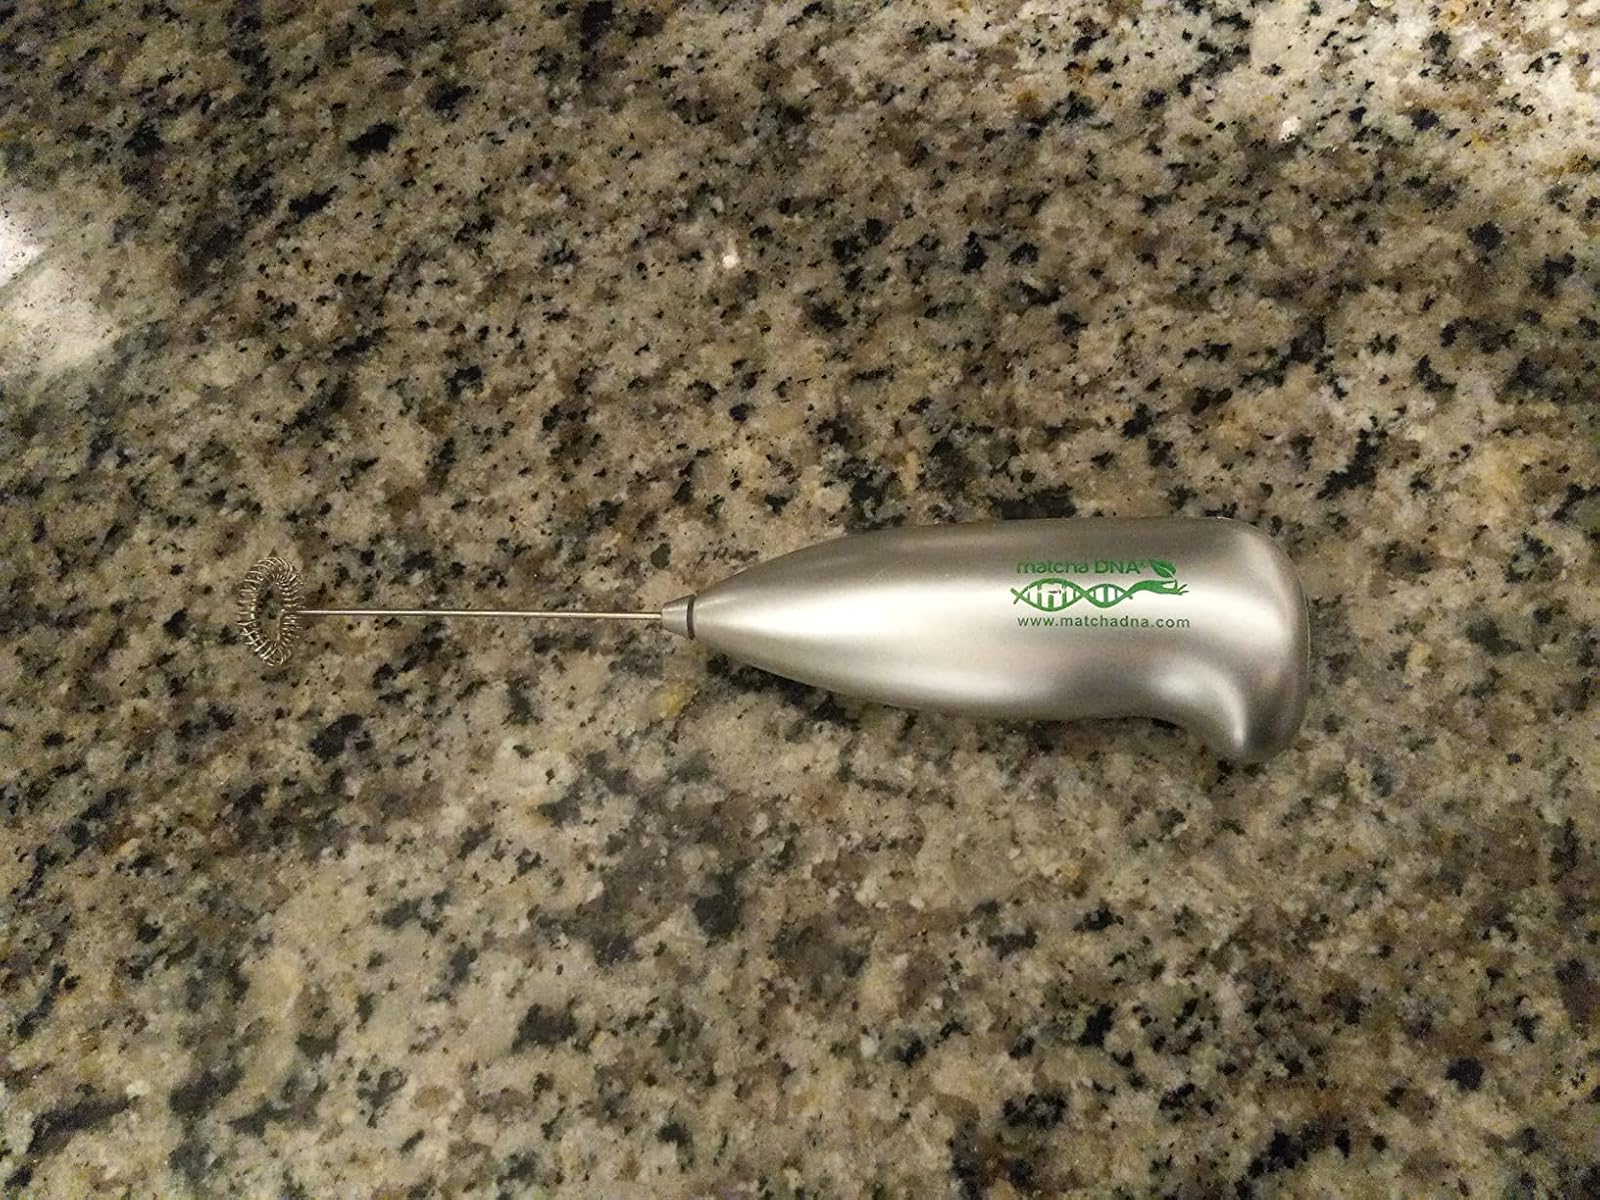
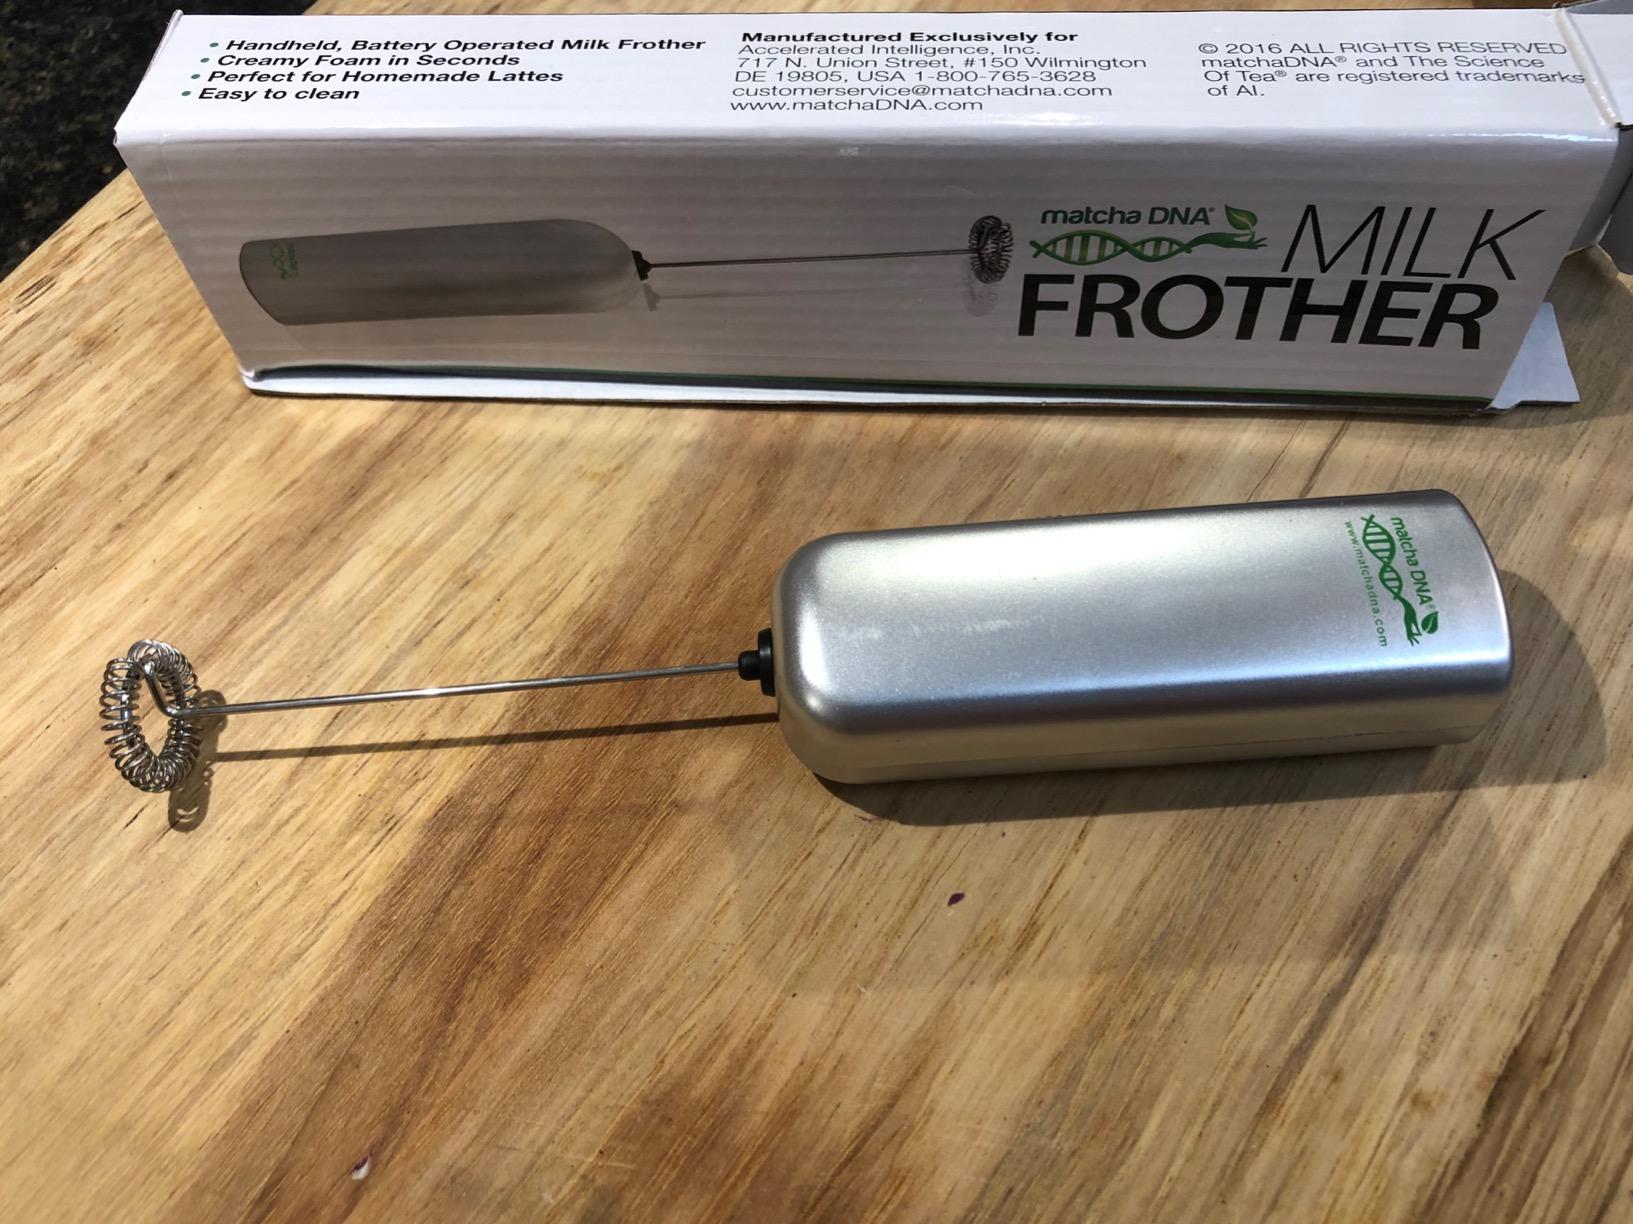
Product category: items_mixer
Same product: no